Terminator (solar)

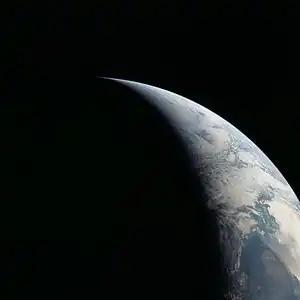
Earth's terminator as seen from space

A terminator or twilight zone is a moving line that divides the daylit side and the dark night side of a planetary body. The terminator is defined as the locus of points on a planet or moon where the line through the center of its parent star is tangent. An observer on the terminator of such an orbiting body with an atmosphere would experience twilight due to light scattering by particles in the gaseous layer.